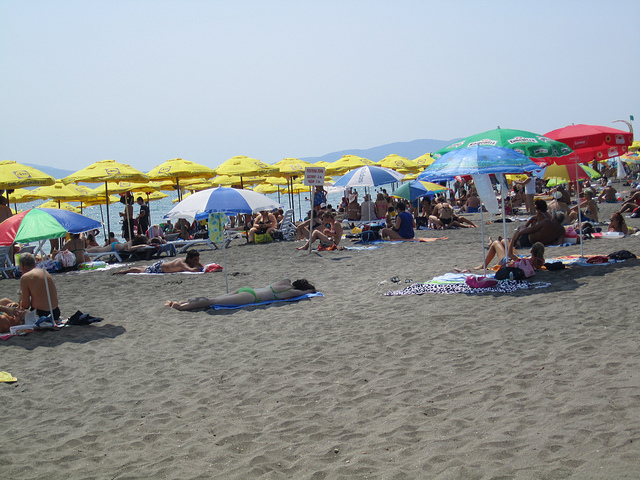
user: Given an image and a question. Answer the question in a short answer. Question: What does this scene have in common with the fifties movie star annette funicello? Short Answer:
assistant: beach